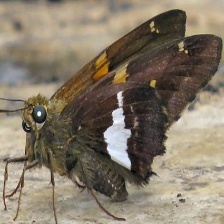
Species: SILVER SPOT SKIPPER